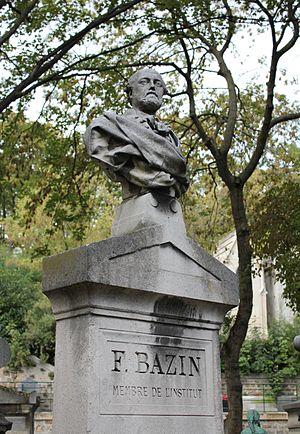
Tombe de François Bazin au cimetière du Père-Lachaise à Paris.
François Emmanuel Joseph Bazin, né le 4 septembre 1816 à Marseille et mort le 2 juillet 1878 à Paris, est un compositeur et pédagogue français.